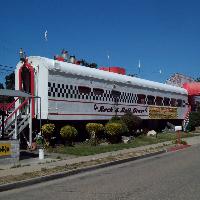
Weather: sun or clear